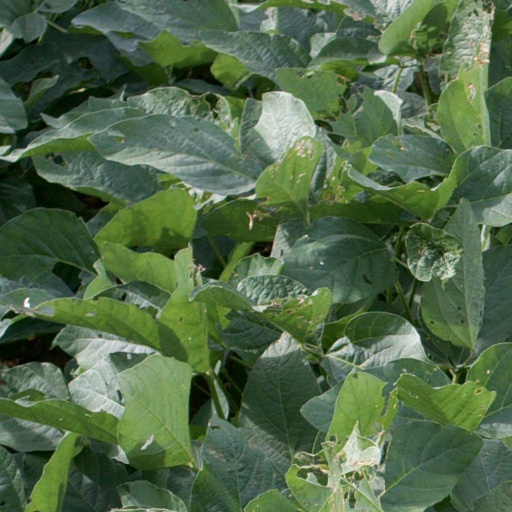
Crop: soybean